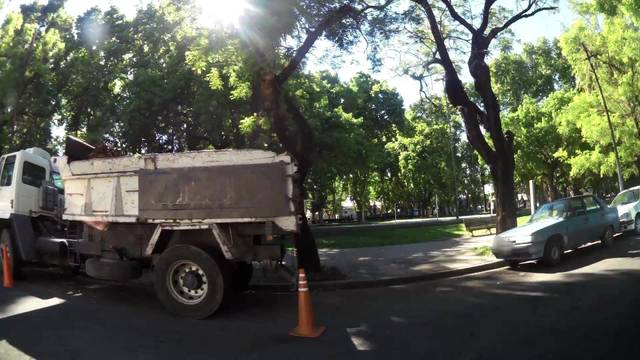
Region: Argentina
Coordinates: -32.947, -60.674